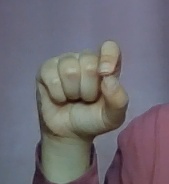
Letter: fa